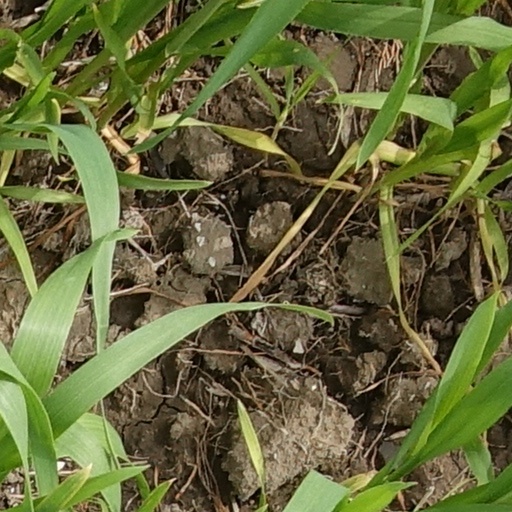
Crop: wheat